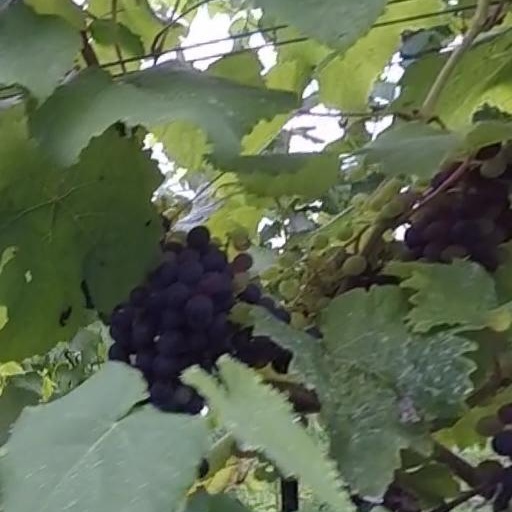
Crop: grape